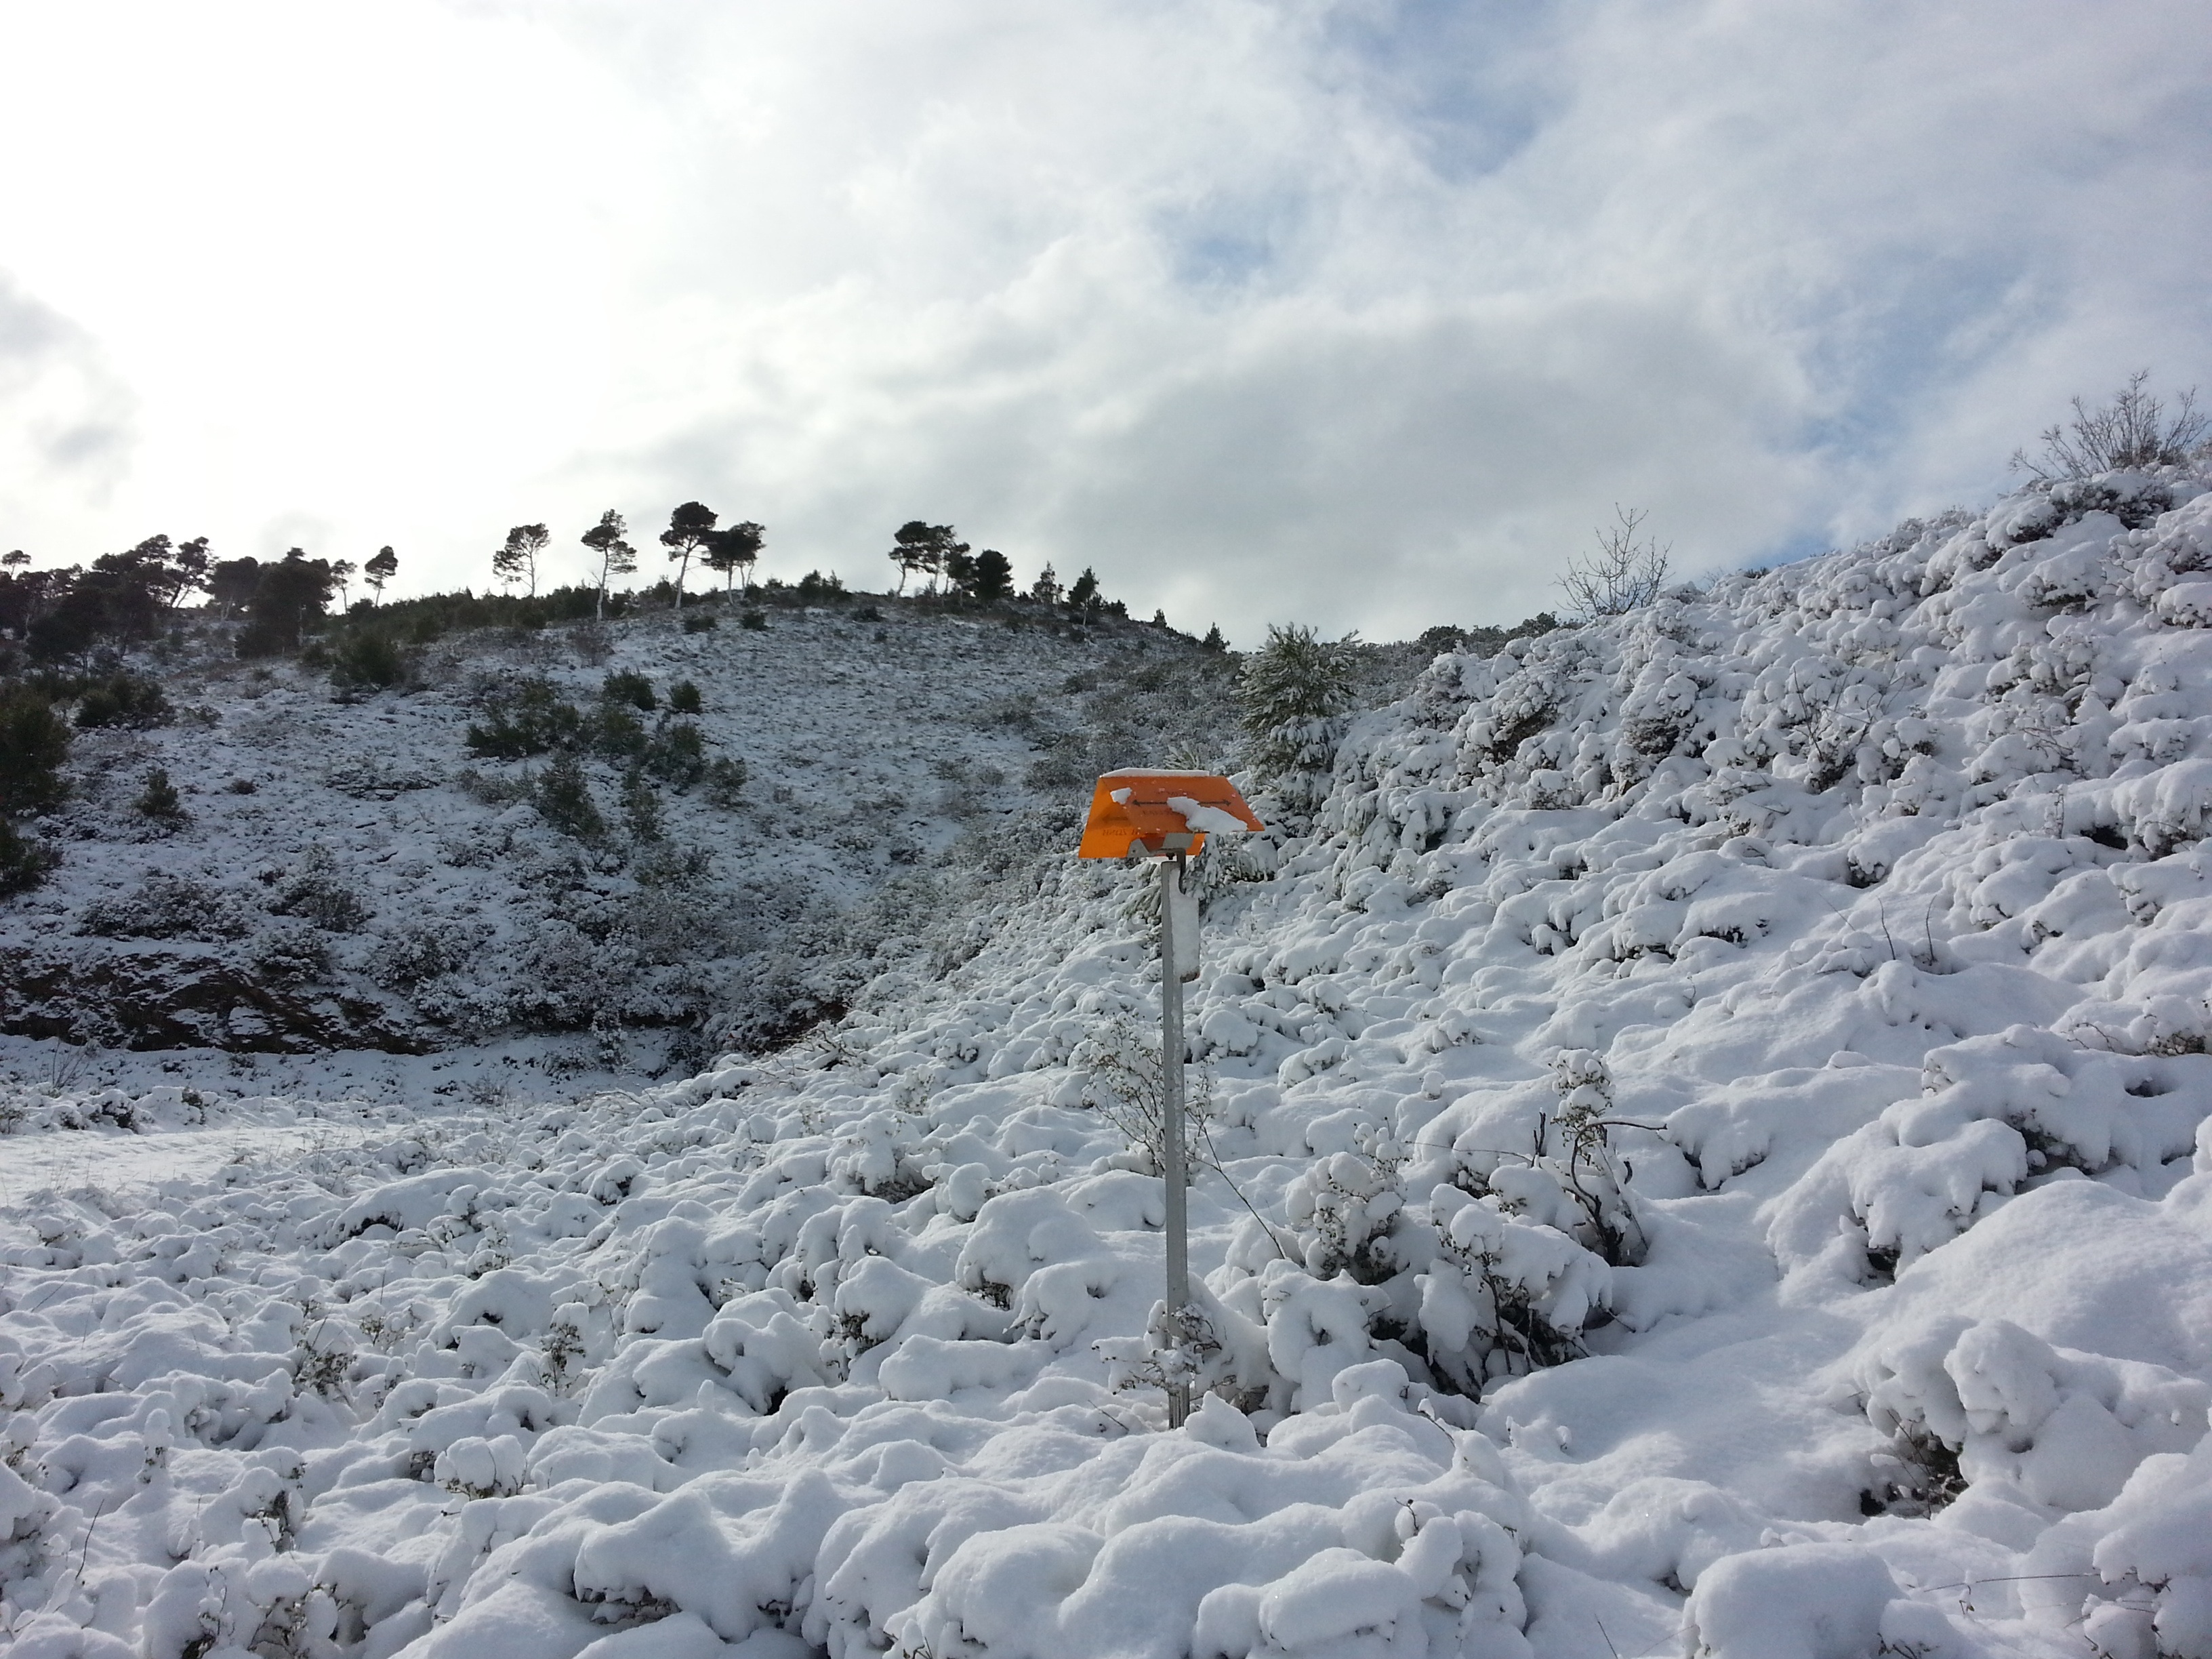
landscape, nature, mountain, snow, winter, cloud, white, frost, mountain range, ice, scenery, weather, alpine, freeze, arctic, season, ridge, mountains, plateau, tundra, freezing, geological phenomenon